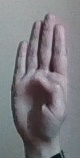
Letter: kaaf